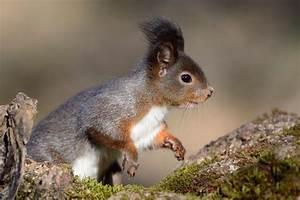
squirrel